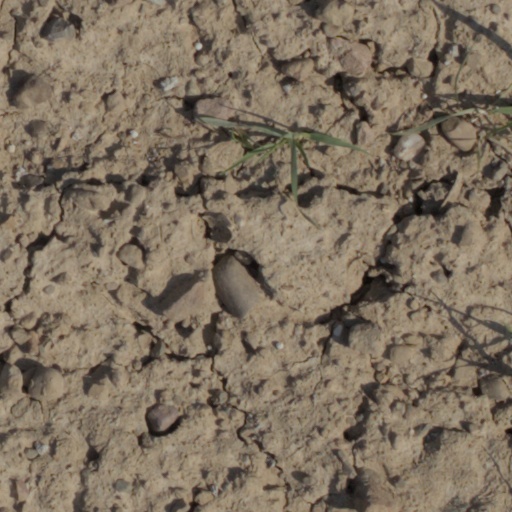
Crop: wheat